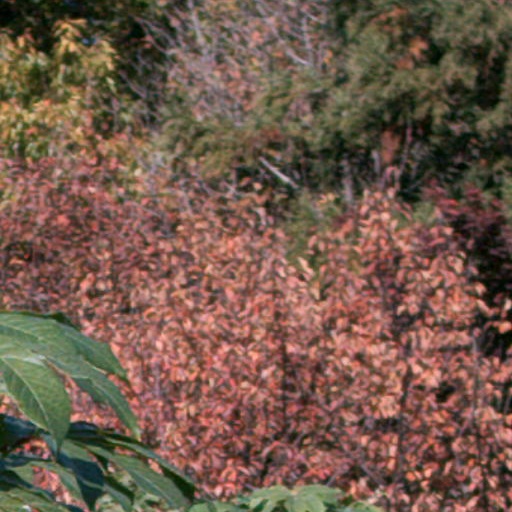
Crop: cassava